Norrland

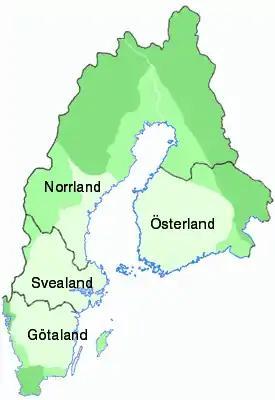
Norrland when Finland was an integrated part of Sweden.

Norrland (originally "Norrlanden", meaning 'the Northlands') is the northernmost, largest and least populated of the three traditional lands of Sweden, consisting of nine provinces. Although Norrland does not serve any administrative purposes, it continues to exist as a historical, cultural, and geographic region; it is often referred to in everyday language, e.g., in weather forecasts. Several related Norrland dialects form a distinct subset of dialects of the Swedish language separate from those to its south.